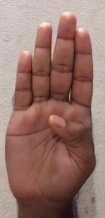
ASL sign: B